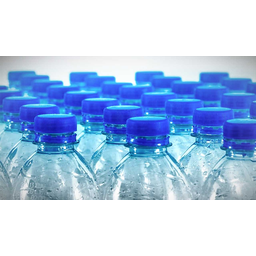
Label: bottles